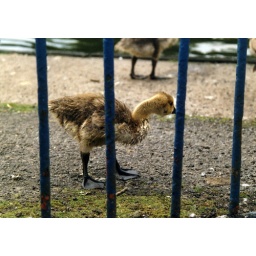
Taken in Plat field park in Manchester one evening, one of hundreds of images I have water birds.